Cycling in Madrid

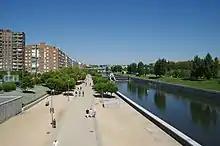
Madrid Río in 2015. In the centre, the shared use path can be seen

A cycle street is a street exclusive or preferential for bicycles in both ways. If other vehicles can access to this street, they must be explicitly authorized by a signal. As of 2019, the only cycle street in Madrid is at Puerta del Sol.